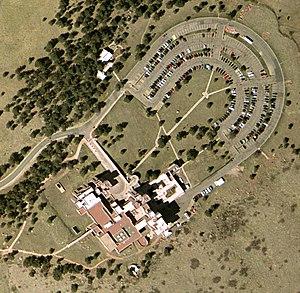
Le Mesa Laboratory est un centre de recherche du National Center for Atmospheric Research situé à Boulder, au Colorado, aux États-Unis.